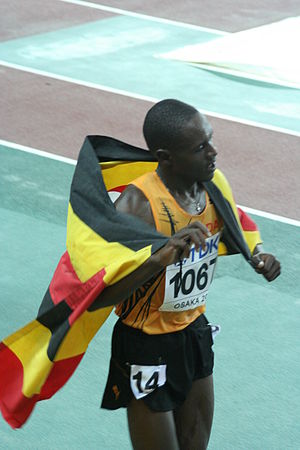
Moses Kipsiro
Moses Kipsiro
Moses Ndiema Kipsiro er en ugandisk mellemdistanceløber, hvis speciale er 5000 meter.